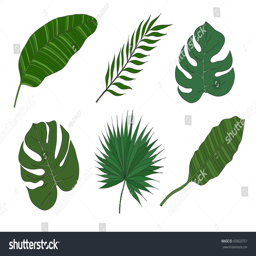
the set of leaves of different species of palm trees on a white background .